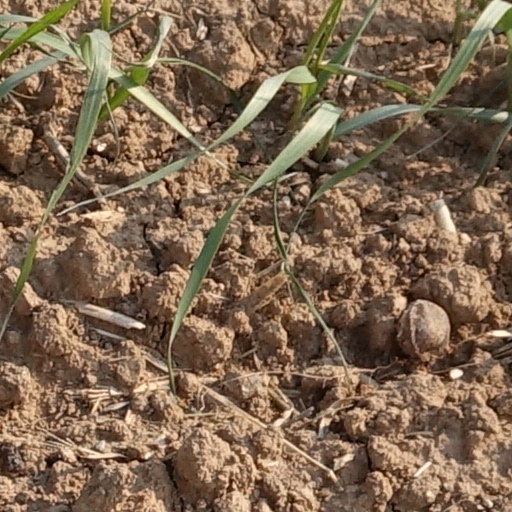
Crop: wheat